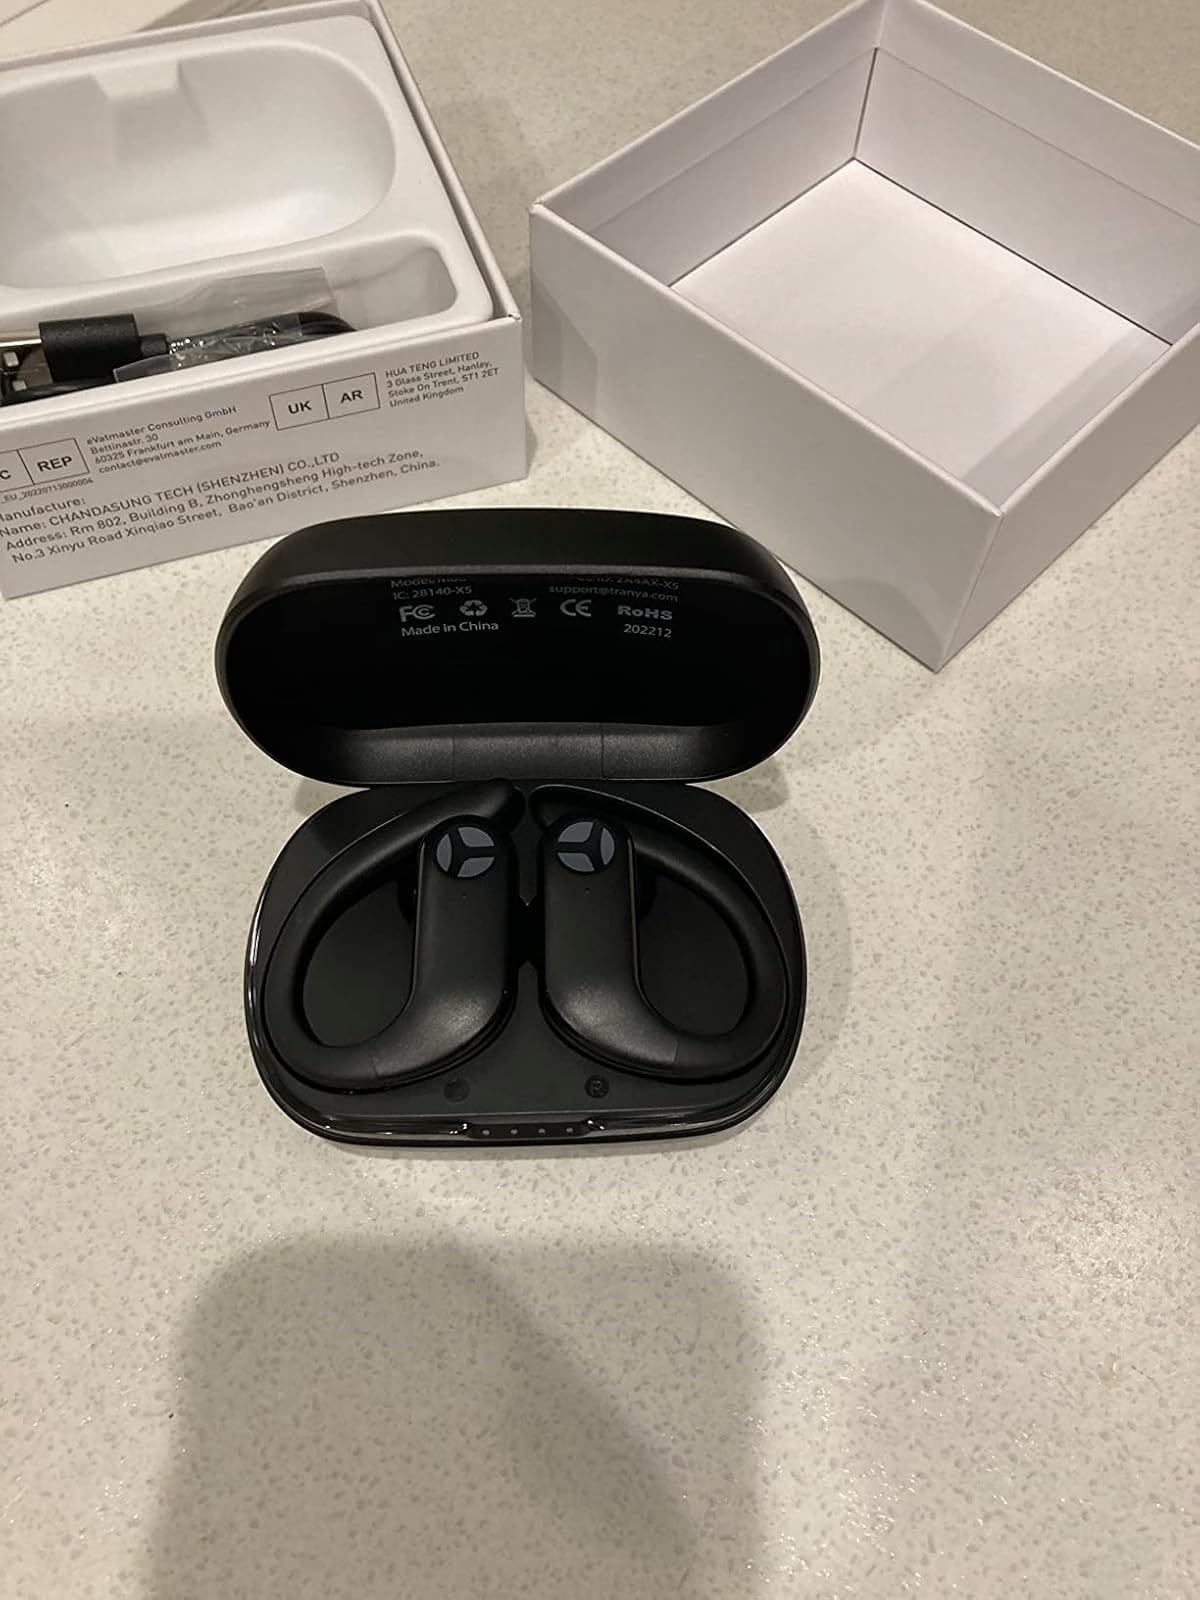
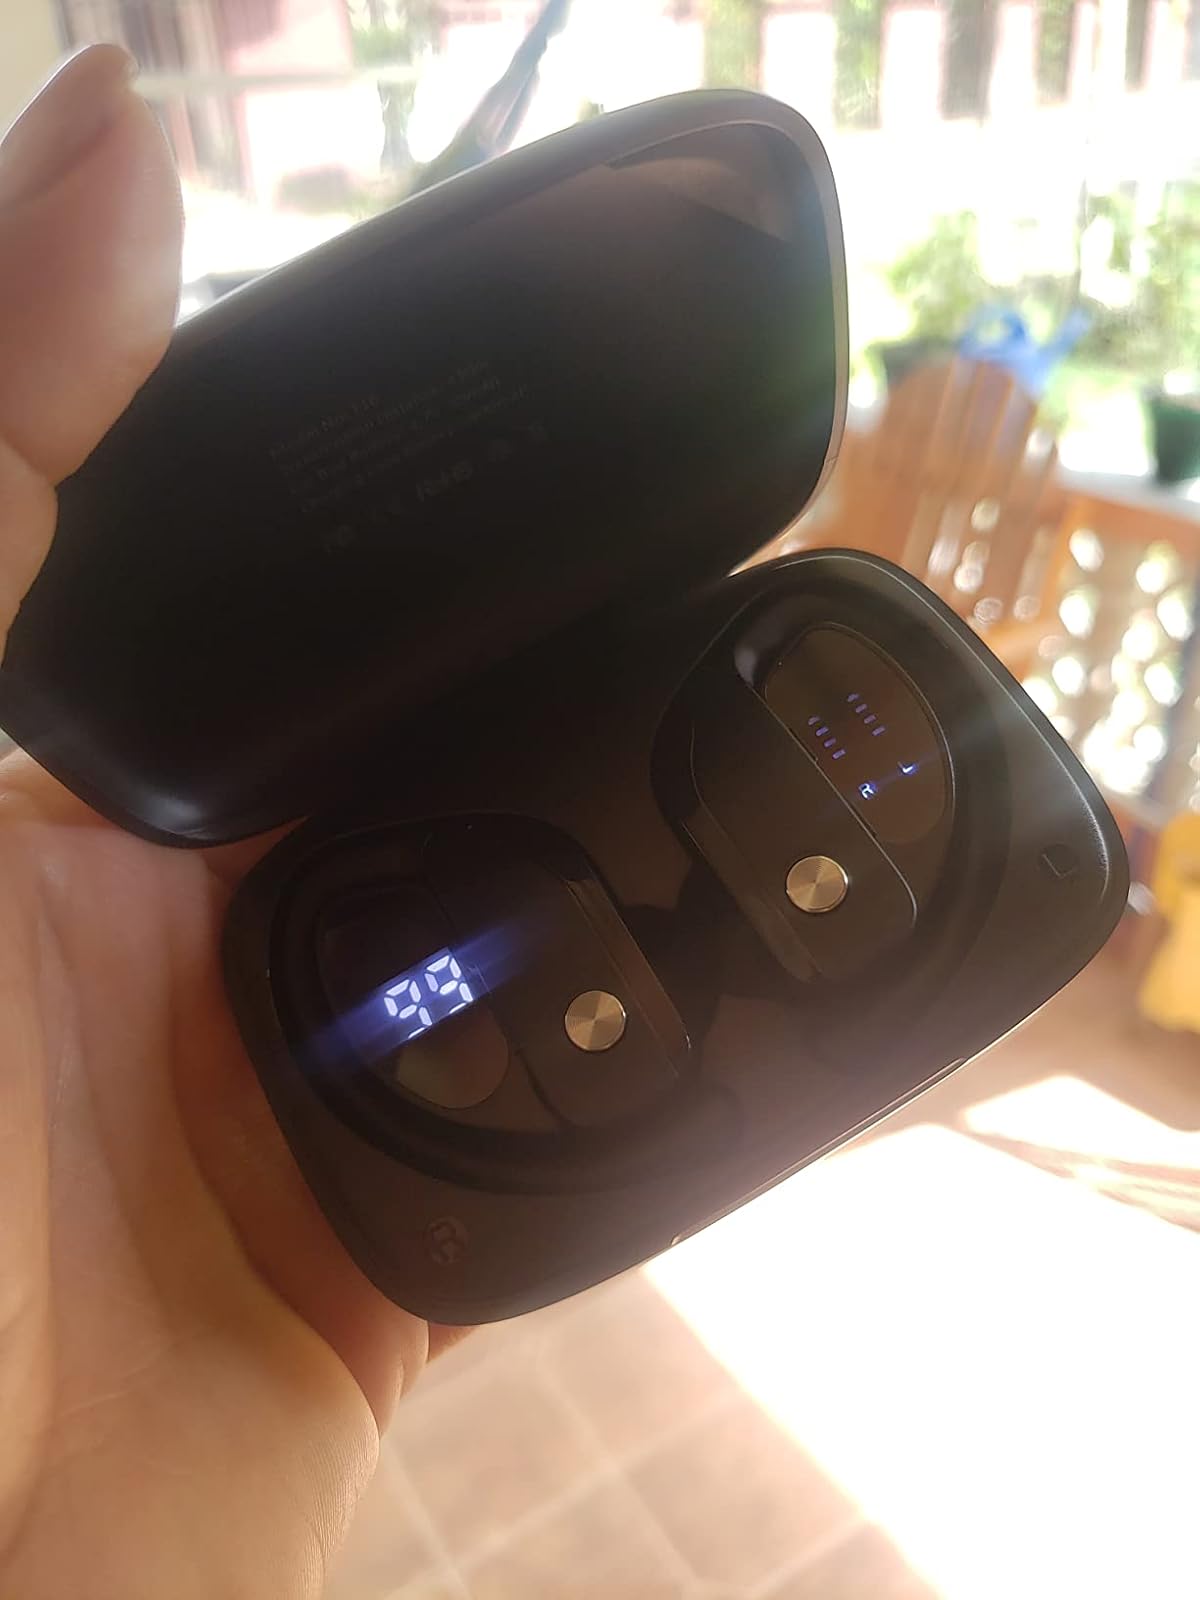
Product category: earbuds
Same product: no